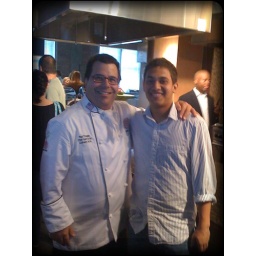
Very wet butterfly by the lake